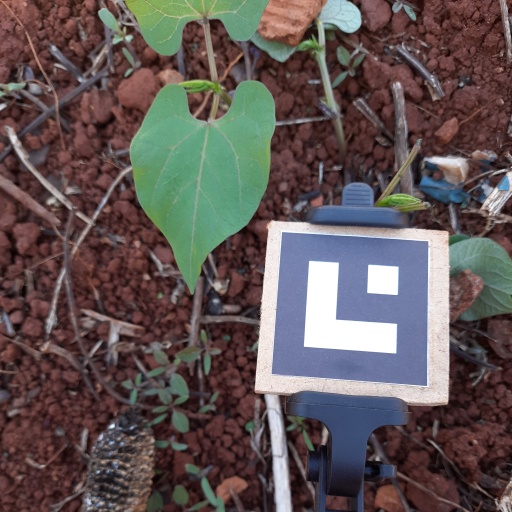
Observations: wavy surface, no eating holes, under shade